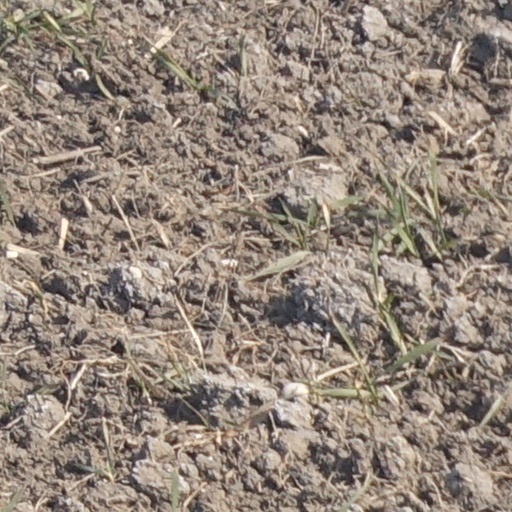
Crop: wheat